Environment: real
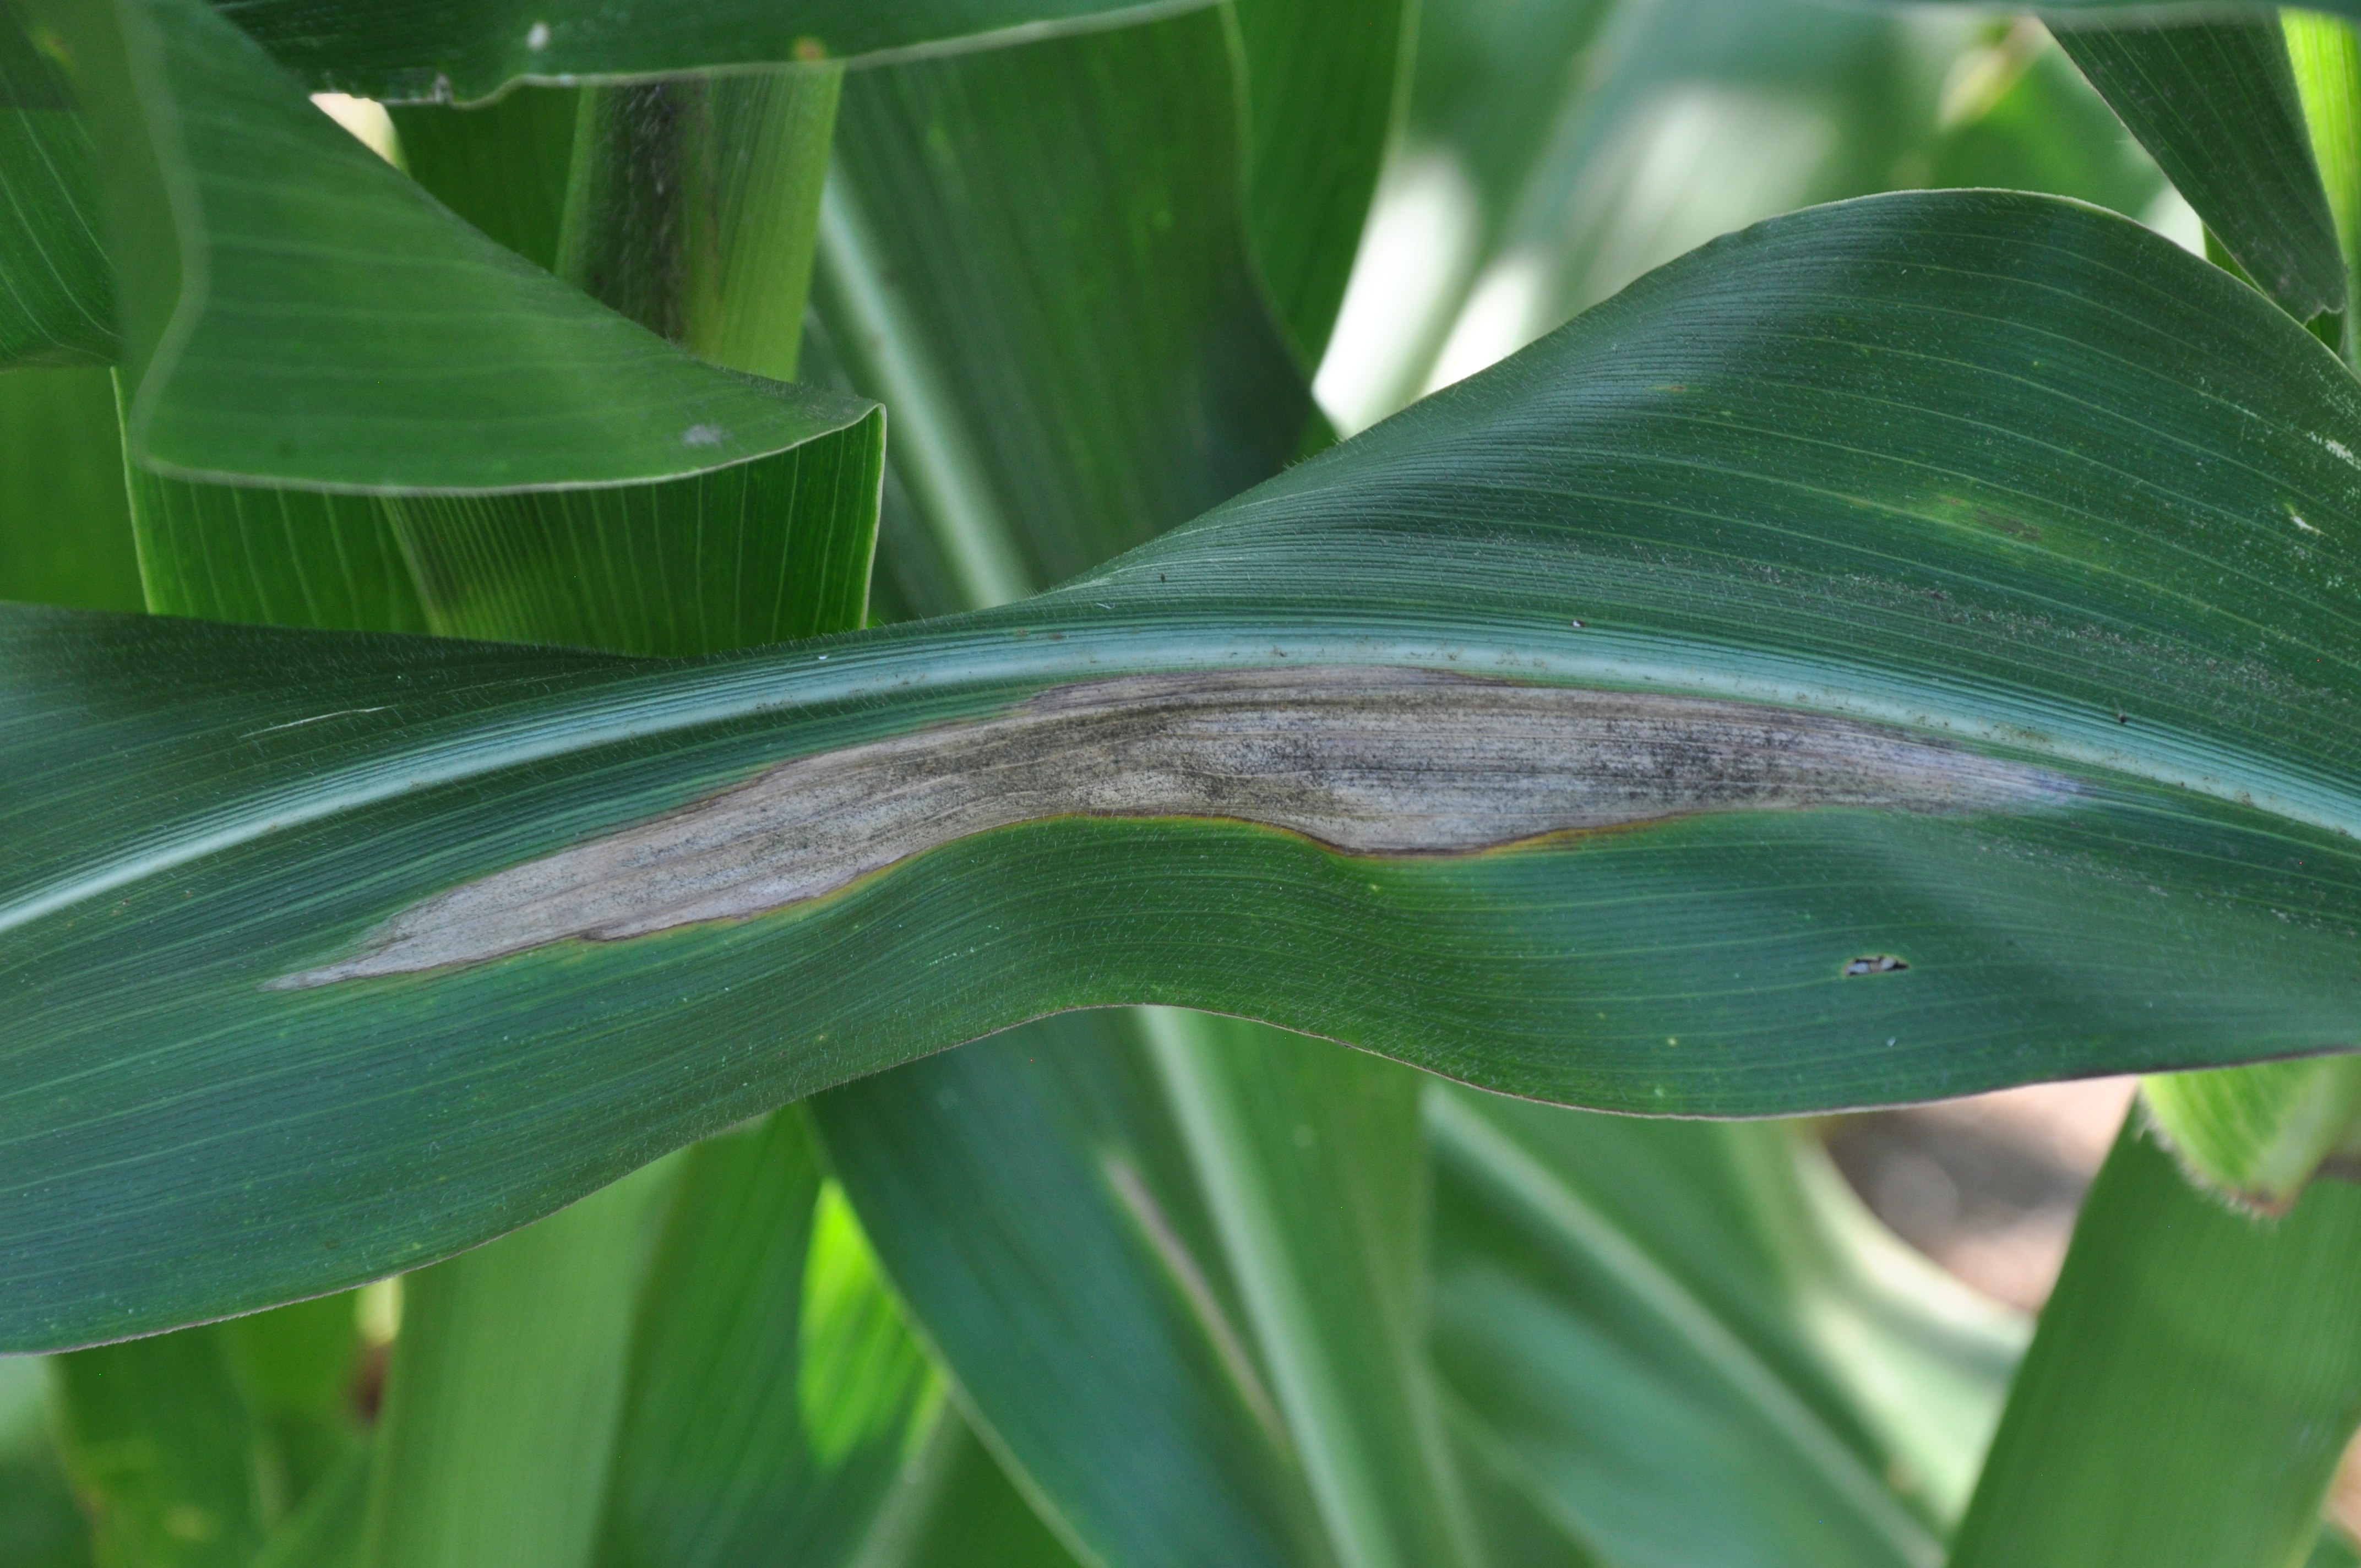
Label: northern_corn_leaf_blight